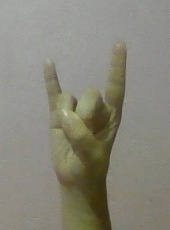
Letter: la